Anadyrsky District

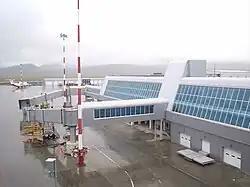
Anadyr Ugolnye Airport, August 2006

Exploitation of the various minerals to be found in the district did not begin until the early 20th century, when the Russian North-Eastern Siberian Society, an American conglomerate, began to extract gold and ship it back to the United States, though this enterprise ceased in 1912.